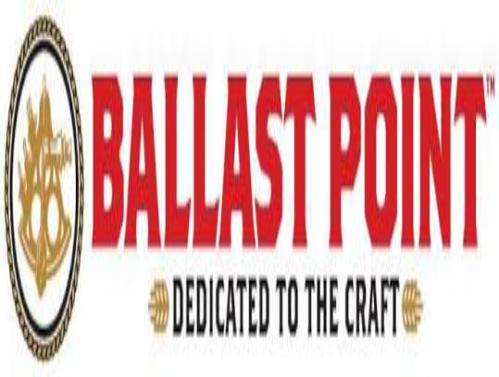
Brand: Ballast Point
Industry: Food